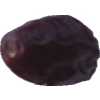
Label: dates